Savogna d'Isonzo

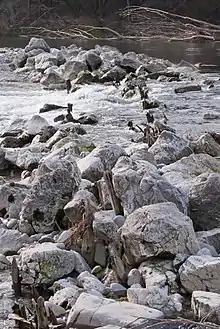
Ruins of the Roman bridge

Savogna d'Isonzo is a (municipality) in the Regional decentralization entity of Gorizia in the Italian region of Friuli-Venezia Giulia, located about northwest of Trieste and about southwest of Gorizia, on the border with Slovenia. The name of the village comes from the Slovene word , which means "confluence". Near Savogna, in fact, the Vipava river flows into the Isonzo at the conjunction of the Karst Plateau and the Vipava Valley.